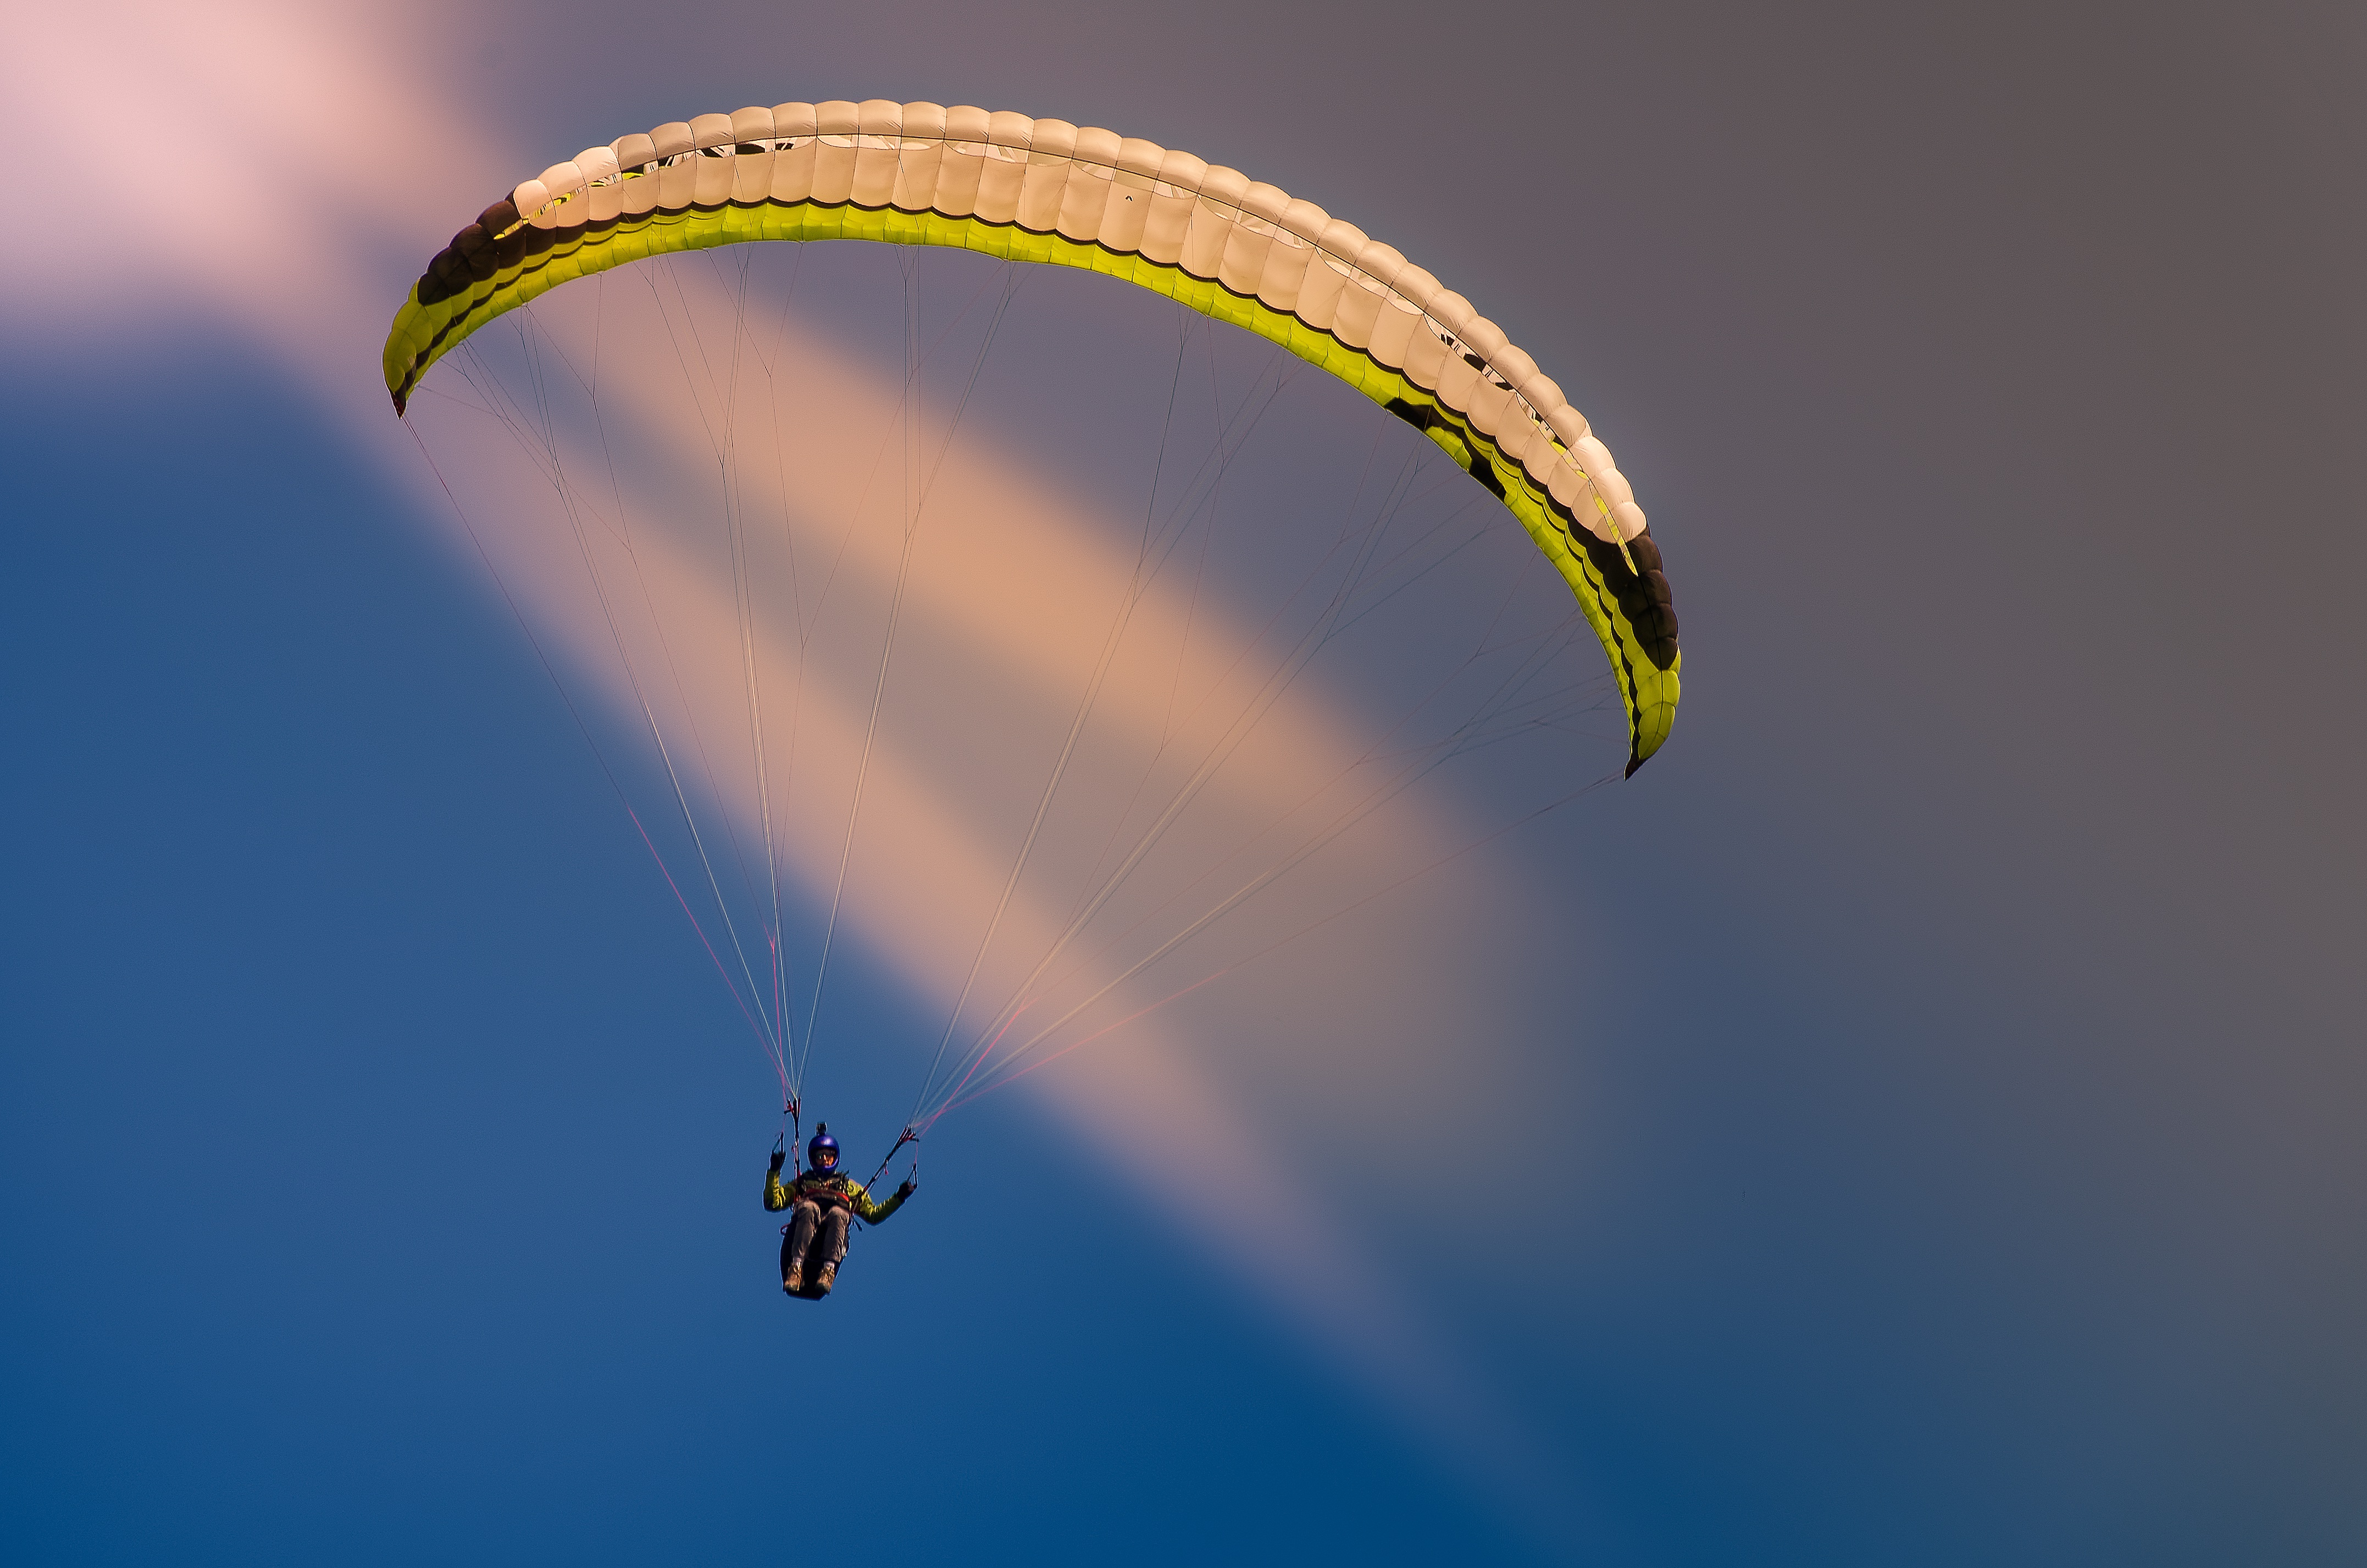
sky, atmosphere, cloud, parachute, paragliding, parachuting, windsports, air travel, slope, wind, wing, kite sports, travel, air sports, landscape, sports, cumulus, fun, horizon, extreme sport, fog, flight, leisure, recreation, powered paragliding, adventure, hill, grassland, sport kite